Djurgårdens IF

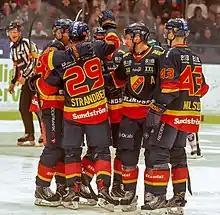
The men's ice hockey team players celebrating a goal by Sebastian Strandberg against Färjestad BK during the 2018–19 Swedish Hockey League season

In ice hockey, Djurgården discontinued the department after the 1933–34 Elitserien season due to high costs. In 1935, Djurgårdens IF had to leave Tranebergs IP that was going to be used for housing projects. Starting in 1936, the club instead had the Stockholm Olympic Stadium as its home for football.